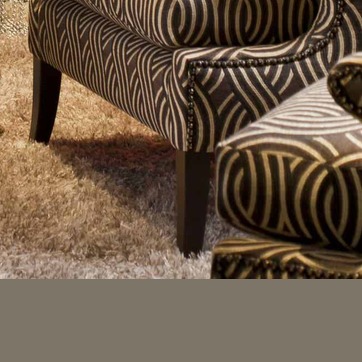
Material: wood